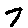
Label: 7